Estonia in the Eurovision Song Contest 2011

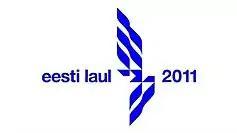
Logo of Eesti Laul 2011

"Eesti Laul 2011" was the third edition of the Estonian national selection "Eesti Laul", which selected Estonia's entry for the Eurovision Song Contest 2011. The competition consisted of twenty entries competing in two semi-finals on 12 and 19 February 2011 leading to a ten-song final on 26 February 2011. All three shows were broadcast on Eesti Televisioon (ETV) as well as streamed online at the broadcaster's official website "err.ee". The final was also broadcast via radio on Raadio 2 with commentary by Madis Aesma and Indrek Vaheoja as well as streamed online at the official Eurovision Song Contest website "eurovision.tv".